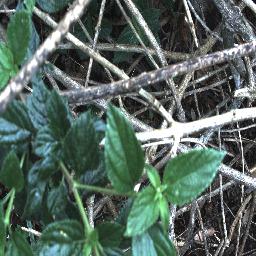
Label: lantana